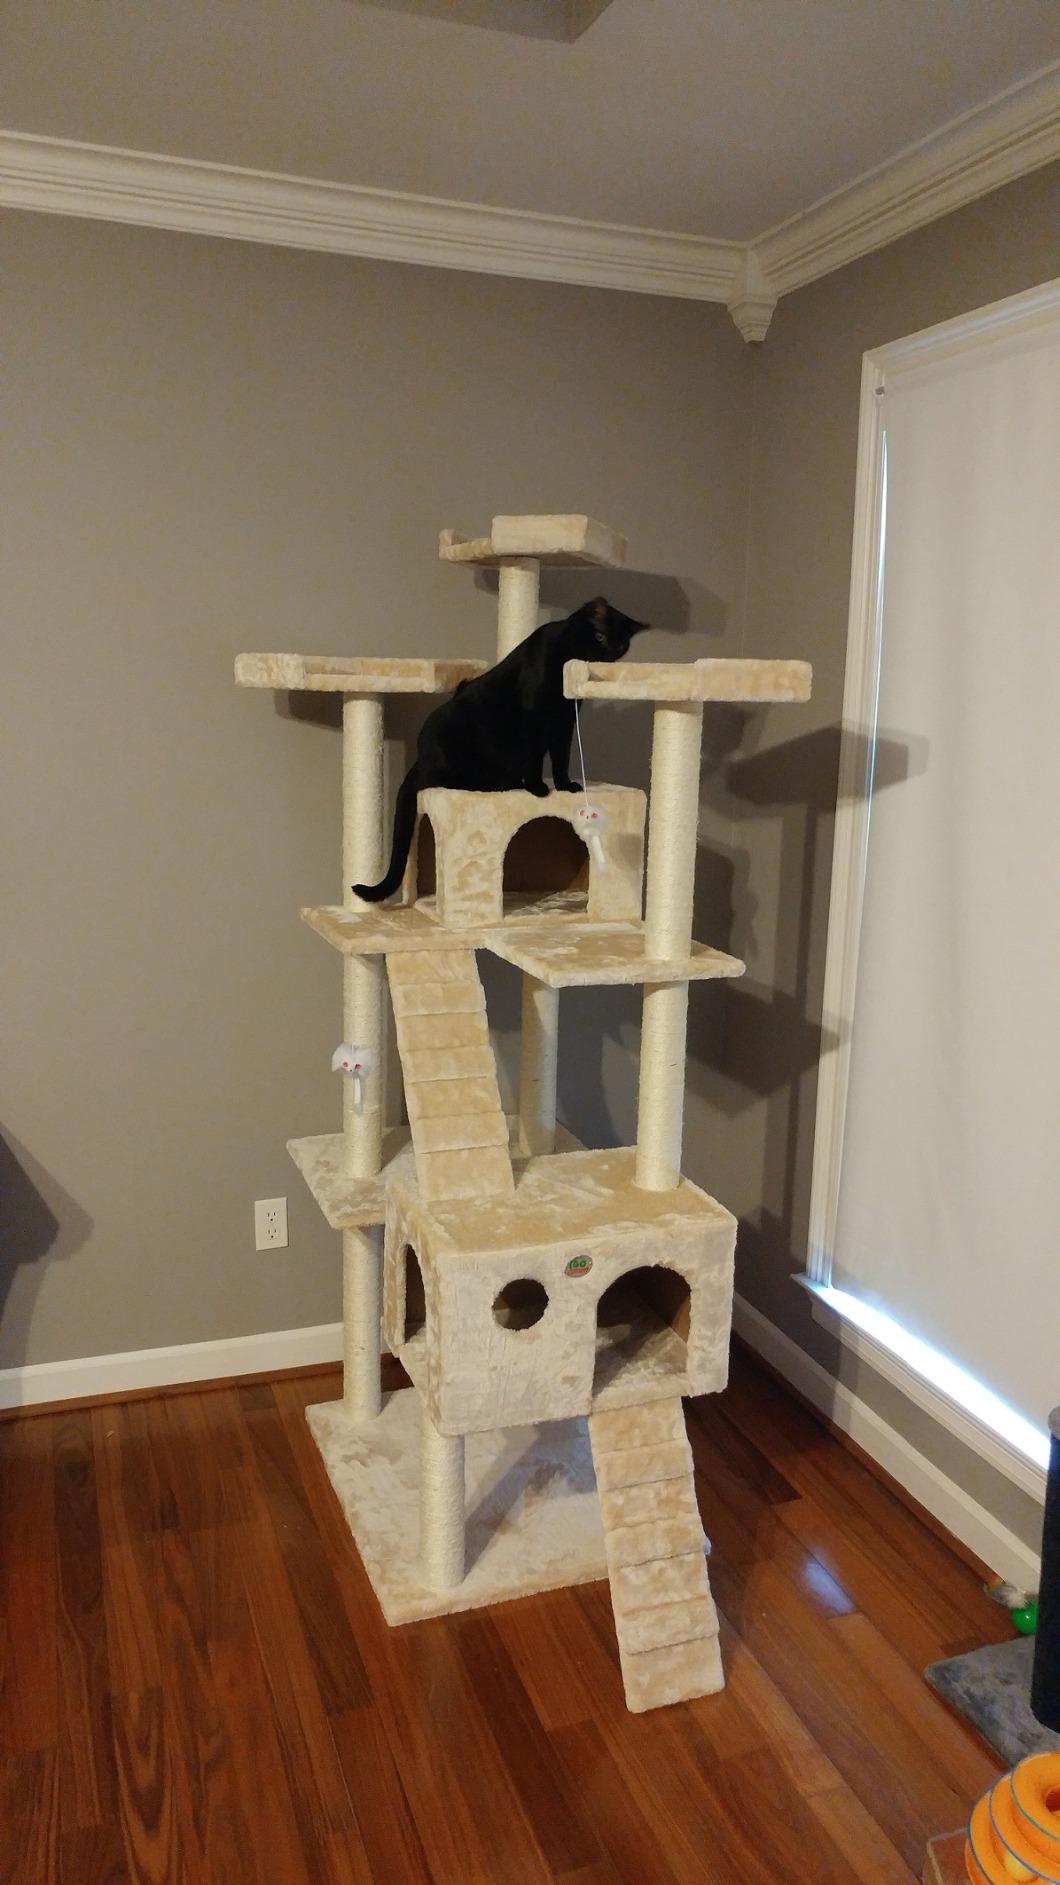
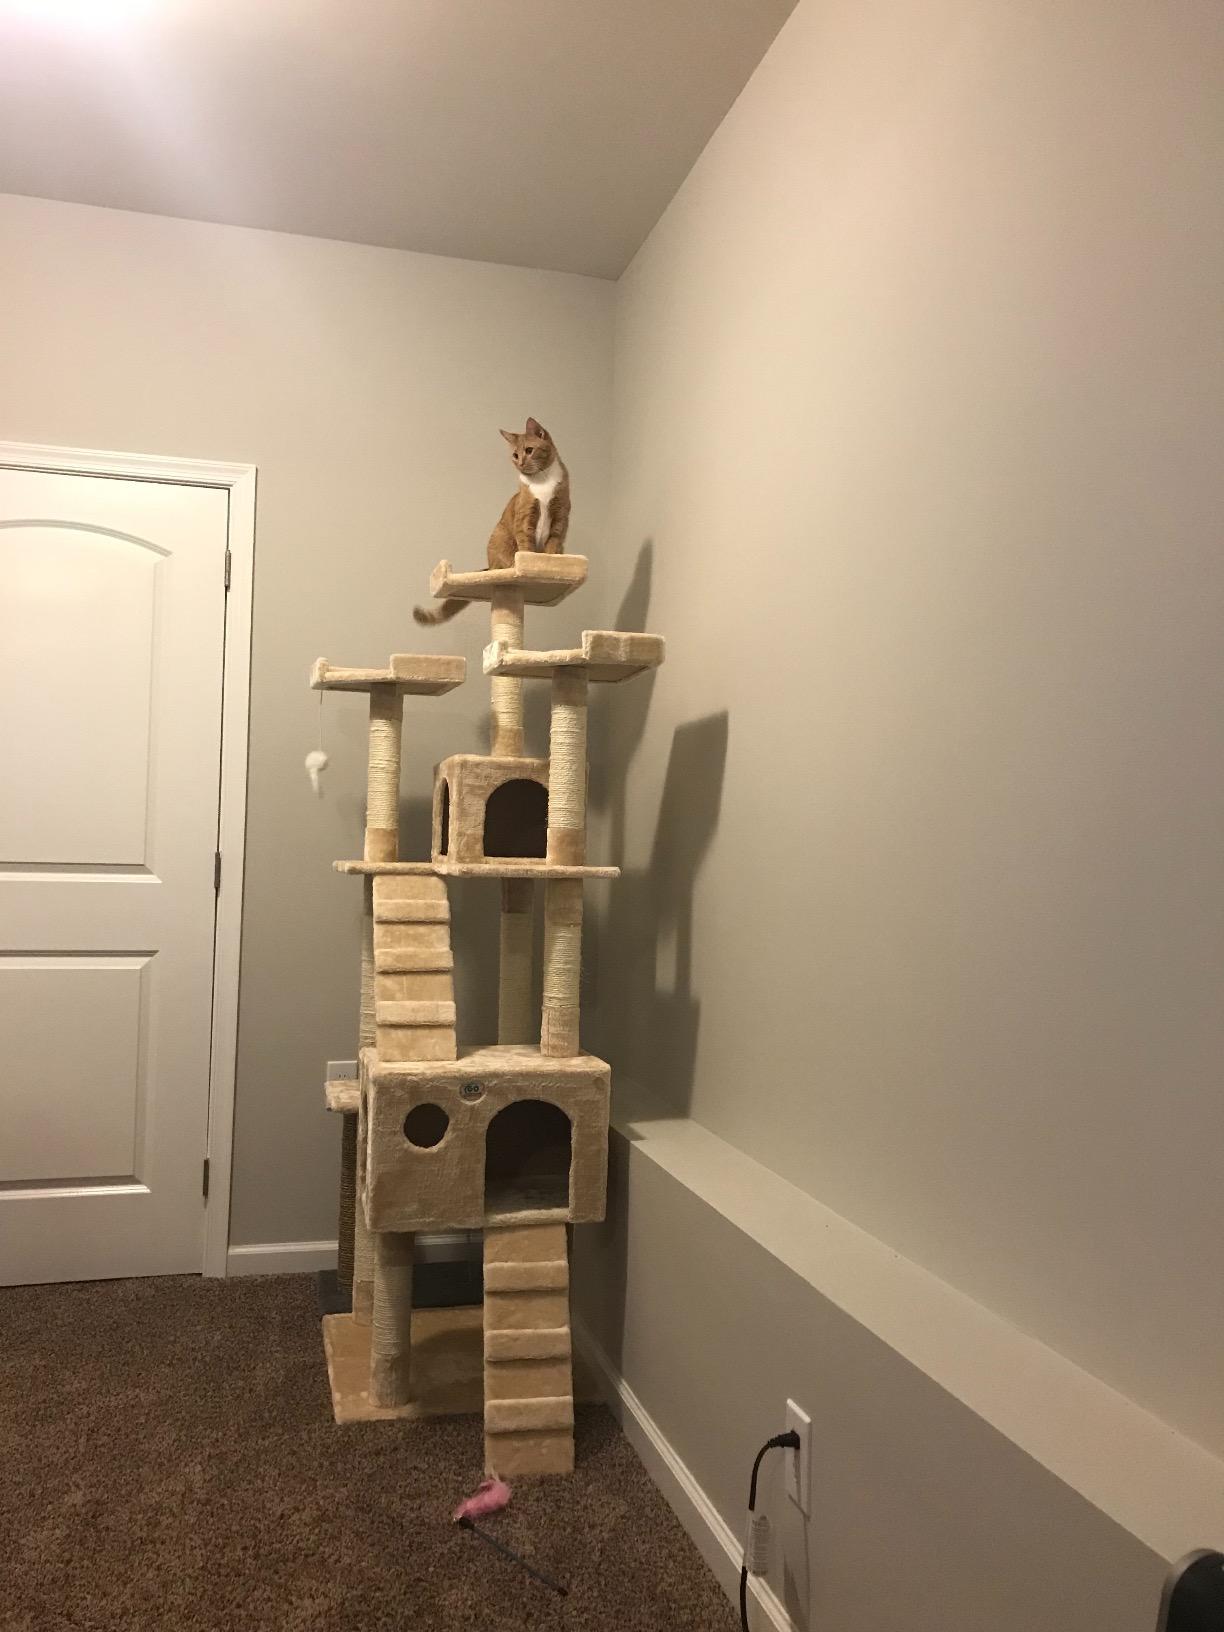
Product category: items_cat tree
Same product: yes